Setouchi Kirei Mega Solar Power Plant

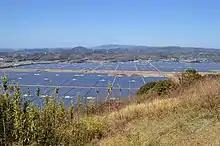
Setouchi Kirei Mega Solar Power Plant

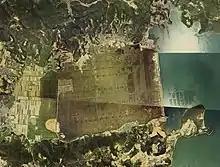
A 1981 aerial view of the power plant site, formerly used for salt production

Setouchi Kirei Mega Solar Power Plant, located in Setouchi, Okayama, is the largest solar power station in Japan. It has a generating capacity of 235 MW.